Sandy Flat, New South Wales

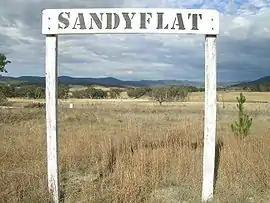
Sandy Flat rail siding sign

Sandy Flat is a historic locality on the Northern Tablelands in the New England region of New South Wales, Australia. This locality is situated on New England Highway and the former Main North Railway line about 20 kilometres south of Tenterfield. At the , Sandy Flat had a population of 209 people.